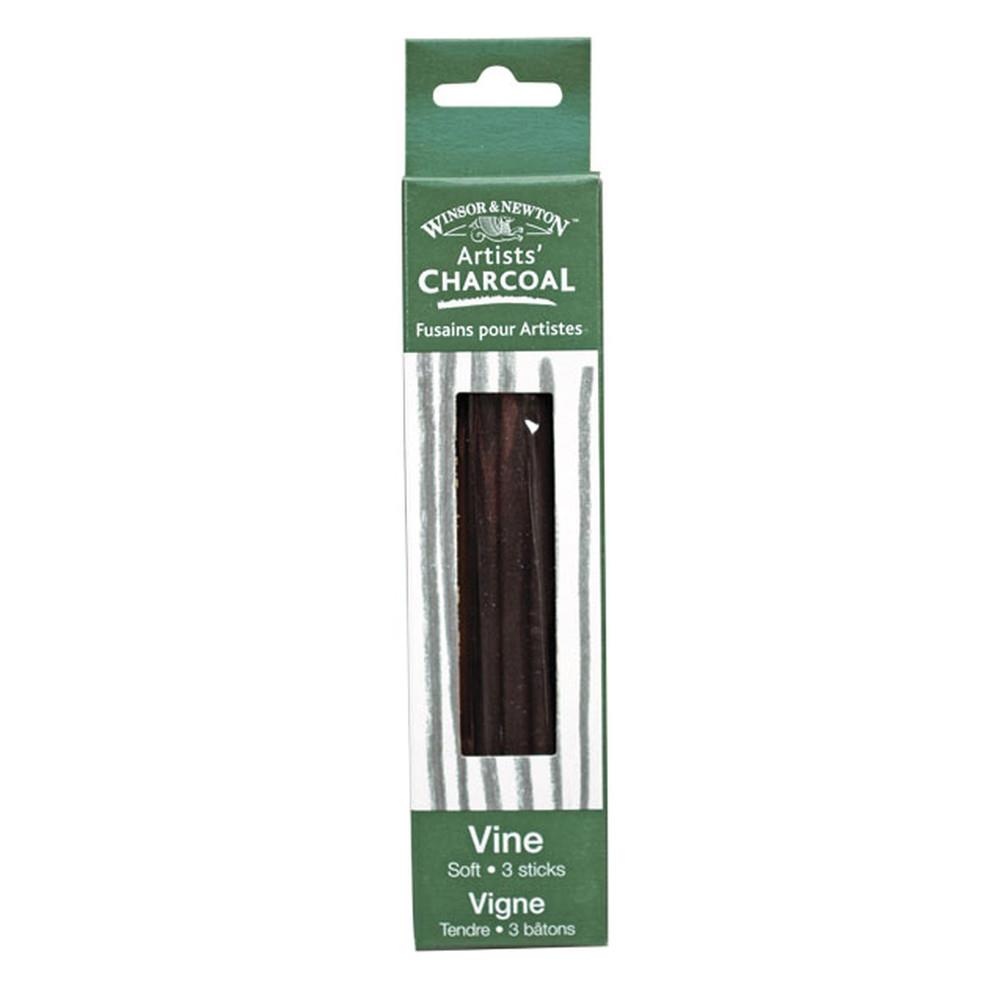
Winsor & Newton Charcoal, Vine - 3pk Soft
Carefully chosen for uniformity and lack of imperfections Winsor & Newton Charcoal is of the highest quality. Soft - Dark grey great for large scale works Specially prepared for artist use Winsor & Newton was founded in 1832, in London by chemist William Winsor and artist Henry Newton. One of the largest and most well-known Art Supply manufacturers, the Winsor & Newton name and logo are synonymous with quality and expertise. They have been at the cutting edge of art material innovation and technology for nearly 200 years.
Brand: WINSOR & NEWTON
Category: Office Supplies > Office Instruments > Writing & Drawing Instruments > Art Charcoals > Vine Charcoals